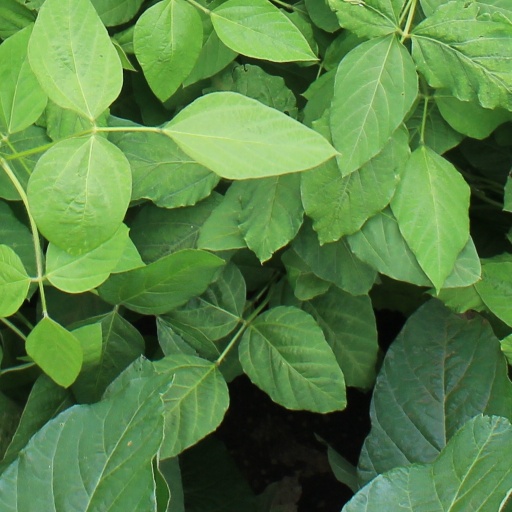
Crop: soybean